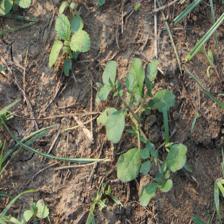
Label: BroadLeafWeed